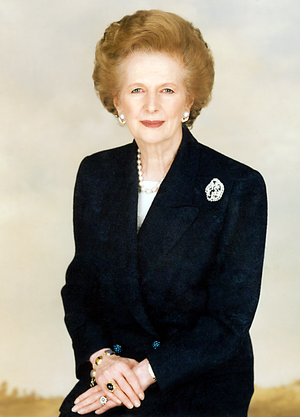
En politique, le terme de droite désigne à l'origine la partie droite de l'Assemblée nationale dans l'hémicycle, vu de la place de son président, en France. À l'époque de la Révolution française, les fidèles au régime en place se plaçaient à droite car symboliquement la droite représentait dans la tradition ce qui était préférable et devait servir de règle. On retrouve notamment ce sens à travers les expressions : « Être assis à la droite du père » et « Être le bras droit de quelqu'un ».
Le 4 mai est le 124ᵉ jour de l’année du calendrier grégorien, le 125ᵉ en cas d’année bissextile. Il reste 241 jours avant la fin de l’année.
Le gouvernement Thatcher (2) est le quatre-vingt-sixième gouvernement du Royaume-Uni, entre le 11 juin 1983 et le 13 juin 1987, durant la quarante-neuvième législature de la Chambre des communes.
Le gouvernement Thatcher (3) est le quatre-vingt-septième gouvernement du Royaume-Uni, entre le 13 juin 1987 et le 28 novembre 1990, durant la cinquantième législature de la Chambre des communes.
Le gouvernement Thatcher (1) est le quatre-vingt-cinquième gouvernement du Royaume-Uni, entre le 4 mai 1979 et le 11 juin 1983, durant la quarante-huitième législature de la Chambre des communes.